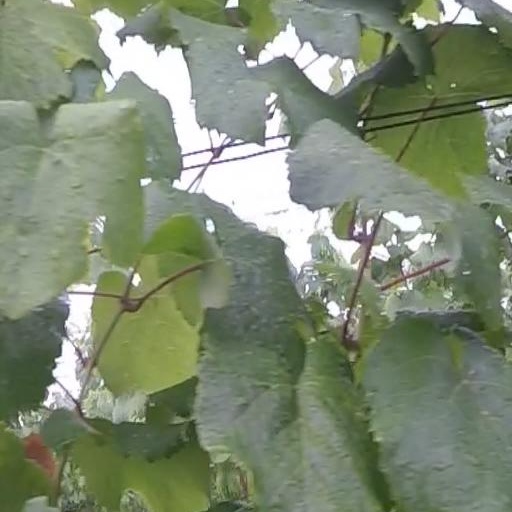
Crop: grape